Airway management

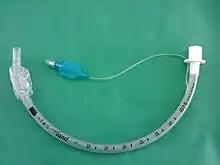
A cuffed endotracheal tube used in tracheal intubation

In contrast to supraglottic devices, infraglottic devices create a conduit between the mouth, passing through the glottis, and into the trachea. There are many infraglottic methods available and the chosen technique is reliant on the accessibility of medical equipment, competence of the clinician and the patient's injury or disease. Tracheal intubation, often simply referred to as intubation, is the placement of a flexible plastic or rubber tube into the trachea to maintain an open airway or to serve as a conduit through which to administer certain drugs. The most widely used route is orotracheal, in which an endotracheal tube is passed through the mouth and vocal apparatus into the trachea. In a nasotracheal procedure, an endotracheal tube is passed through the nose and vocal apparatus into the trachea. Alternatives to standard endotracheal tubes include laryngeal tube and combitube.